Auschwitz Jewish Center in Oświęcim

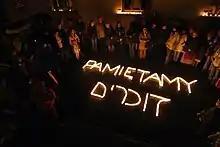

Before the Holocaust, Oswiecim was a bustling town with a mostly Jewish population with synagogues, study houses, clubs, schools, shops and other businesses. Jews had lived there for centuries and were active in all spheres of life. Only a few physical traces remain. The Center carries out its mission by making these traces available to visitors. Visitors can take advantage of guided tours of the Museum, as well as the city.